World Food Day

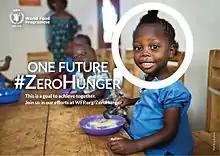
An image produced as part of the World Food Programme's social media campaign for World Food Day in 2015.

World Food Day is an international day celebrated every year worldwide on October 16 to commemorate the date of the founding of the United Nations Food and Agriculture Organization in 1945. The day is celebrated widely by many other organizations concerned with hunger and food security, including the World Food Programme, the World Health Organization and the International Fund for Agricultural Development. WFP received the Nobel Prize in Peace for 2020 for their efforts to combat hunger, contribute to peace in conflict areas, and for playing a leading role in stopping the use of hunger in the form of a weapon for war and conflict.